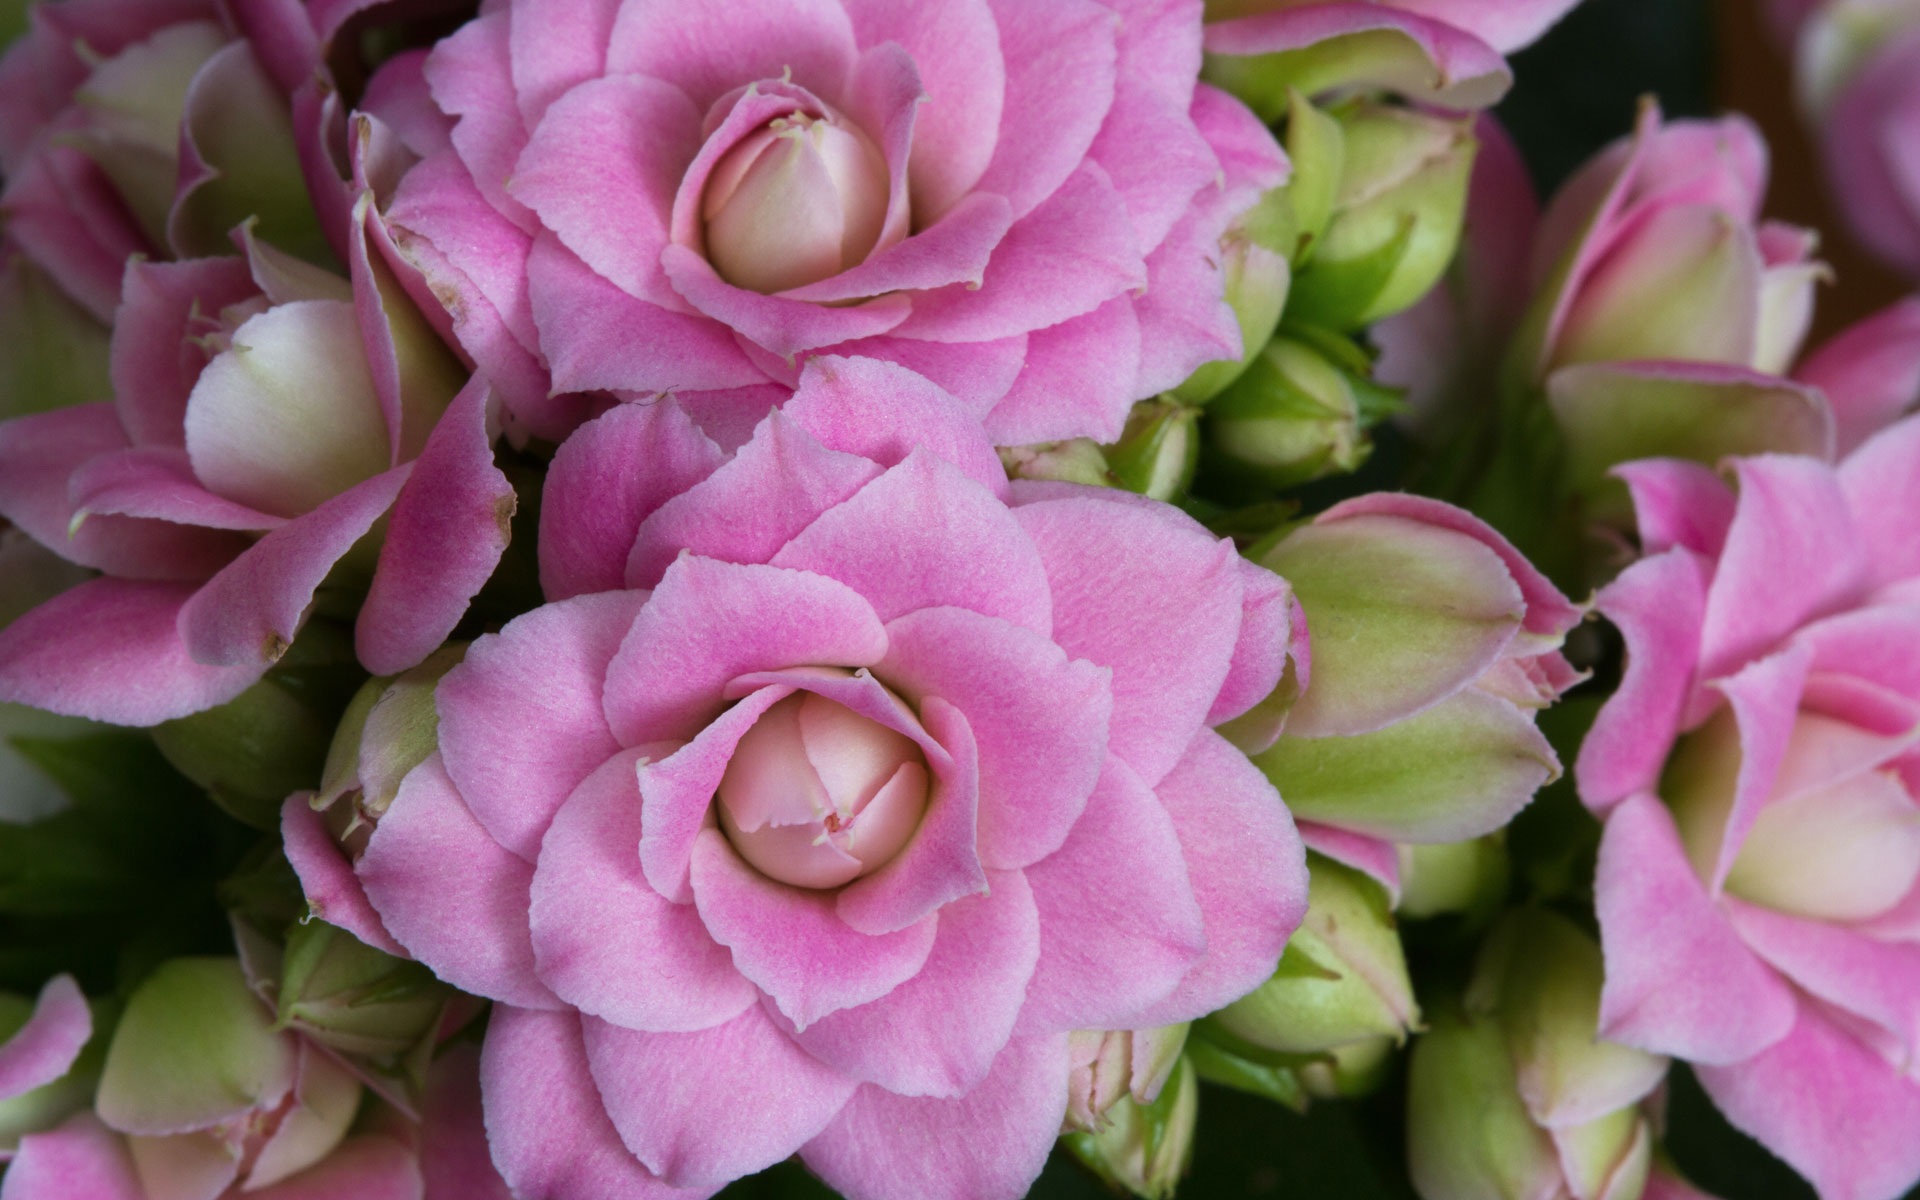
blossom, plant, flower, petal, summer, rose, pink, flora, floristry, flowering plant, garden roses, flower bouquet, cut flowers, macro photo, floral design, land plant, flower arranging